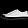
Label: Sneaker